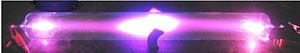
Plasma
Gasudladningsrør, muligvis med magnetfelt mellem de to buede pinde ved midten. Dette kan være grunden til de lokaliserede lys i midten.
Plasma betegner inden for fysik og kemi en energirig tilstand for et stof på gasform, hvor en eller flere af dets elektroner i yderste skal er blevet adskilt fra atomet. Dette resulterer i en samling af ioner og elektroner, som ikke længere er bundet sammen.